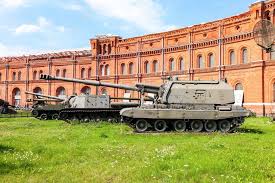
Label: 2S19_MSTA